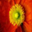
Label: poppy